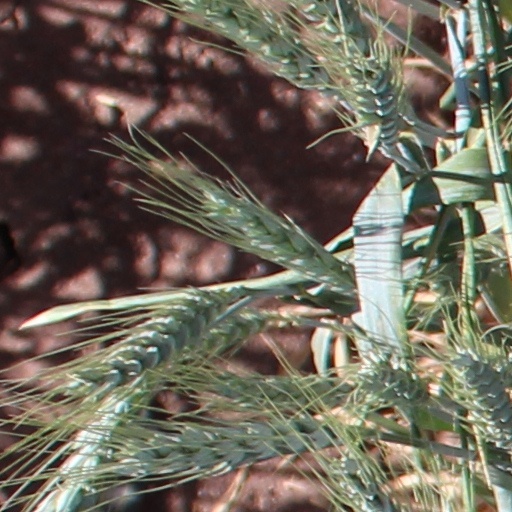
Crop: wheat